Jessica Ennis-Hill

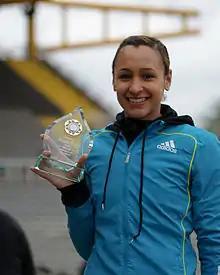
Jessica Ennis with Double World Championship Award

At the World Indoor Championships in Doha, Qatar, Ennis became the World Indoor Champion for the pentathlon with a new British, Commonwealth and Championship Record score of 4,937 points, finishing ahead of all three Beijing heptathlon medal winners, Nataliya Dobrynska, Hyleas Fountain and Tatyana Chernova. As a consequence Ennis became the first British woman to win world titles both indoors and outdoors.